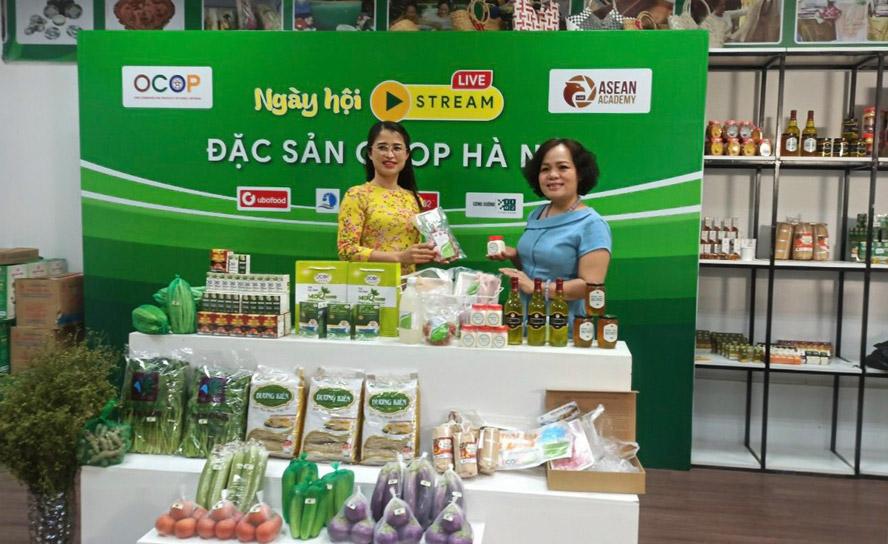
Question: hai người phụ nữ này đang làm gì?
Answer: đang giới thiệu sản phẩm của một quầy hàng